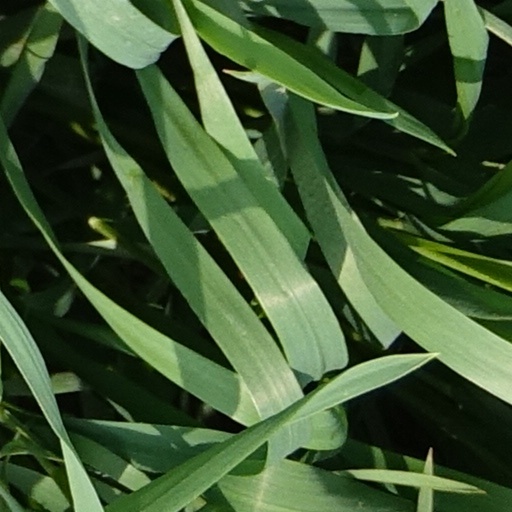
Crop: wheat